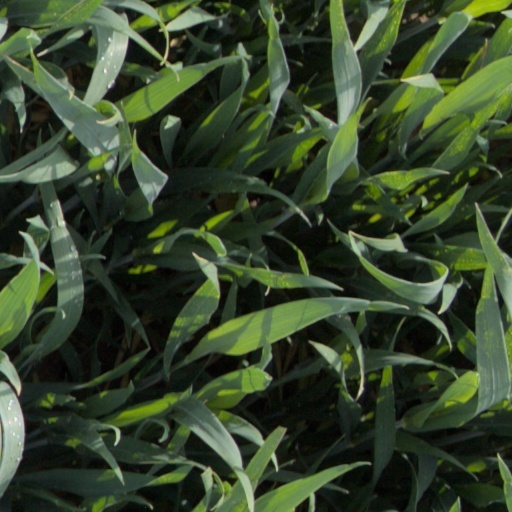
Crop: wheat